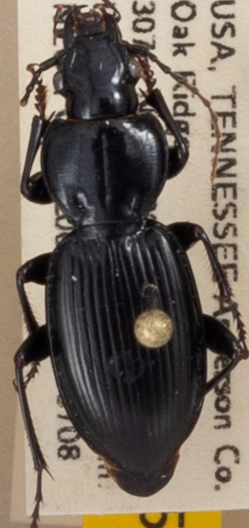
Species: Cyclotrachelus fucatus
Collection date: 2020-07-08
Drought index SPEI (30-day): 0.03
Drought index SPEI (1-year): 1.69
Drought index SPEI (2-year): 2.09